Jethro Tull (band)

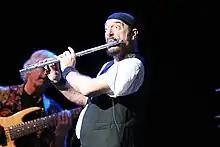
The band performing in Jacksonville, Florida, 2007

The original 1967 line-up of Jethro Tull (Anderson, Abrahams, Cornick, and Bunker) reunited in January 2002 for a one-off performance in an English pub. The gig was filmed for the "Living with the Past" DVD. This was the only time that the four original members of the band had played together since 1968, and the only time that a previous Tull line-up had been reunited.